Microsoft Flight Simulator (2020 video game)

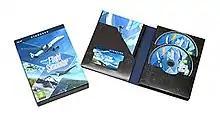
Photograph of the game's CD release. Inside the box there are two discs.

Aerosoft, a German developer and publisher of simulation software, announced in July 2020 that they partnered with Microsoft to release a physical version in Europe. Released corresponding with the PC, the physical version is more suitable to install from for those with slower Internet connections. It is available in two editions, Standard and Premium Deluxe and comes with 10 dual-layer DVDs, a printed manual, and a keyboard reference chart. The DVDs are each able to store a maximum of 8.7 gigabytes (GB), and so contain around 90 GB of data that consists of the installer and basic content, including aircraft and the standard-definition default world; however, an Internet connection allows the patches and updates to be downloaded during installation. An active Internet connection is needed for the simulator to update itself when needed. As with the digital versions, after installation the game does not require an active Internet connection and can be played offline; users also have the option to stream more details for the world, better ground imagery, real-world weather and ATC data from Microsoft's servers.